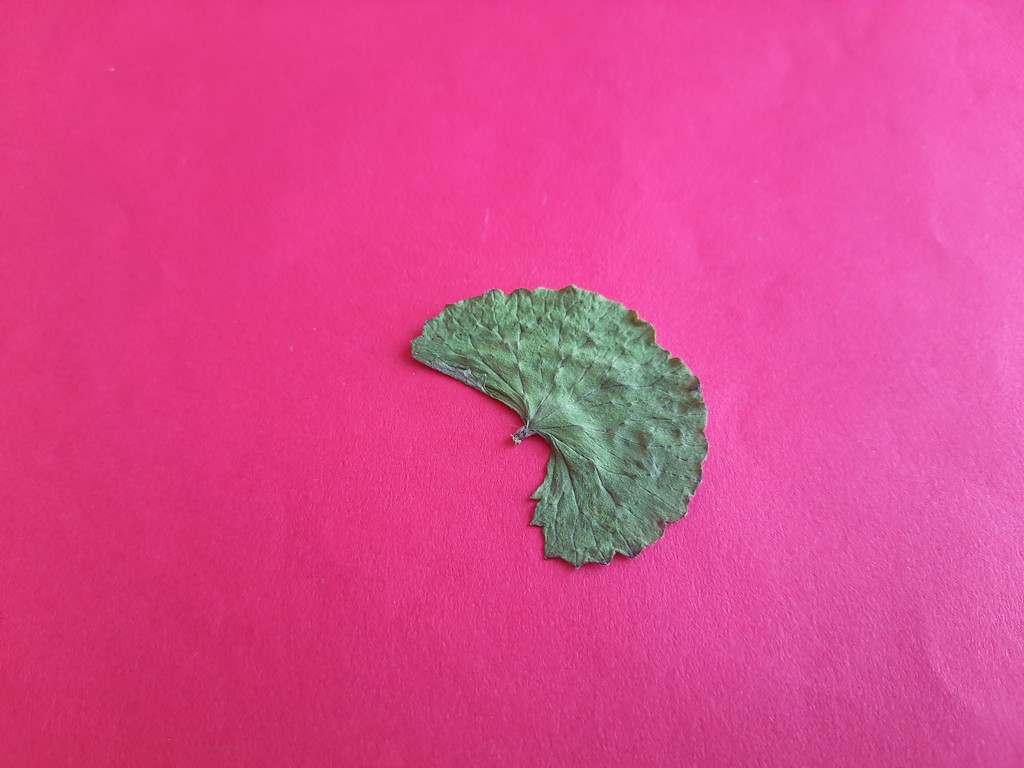
Label: Dried